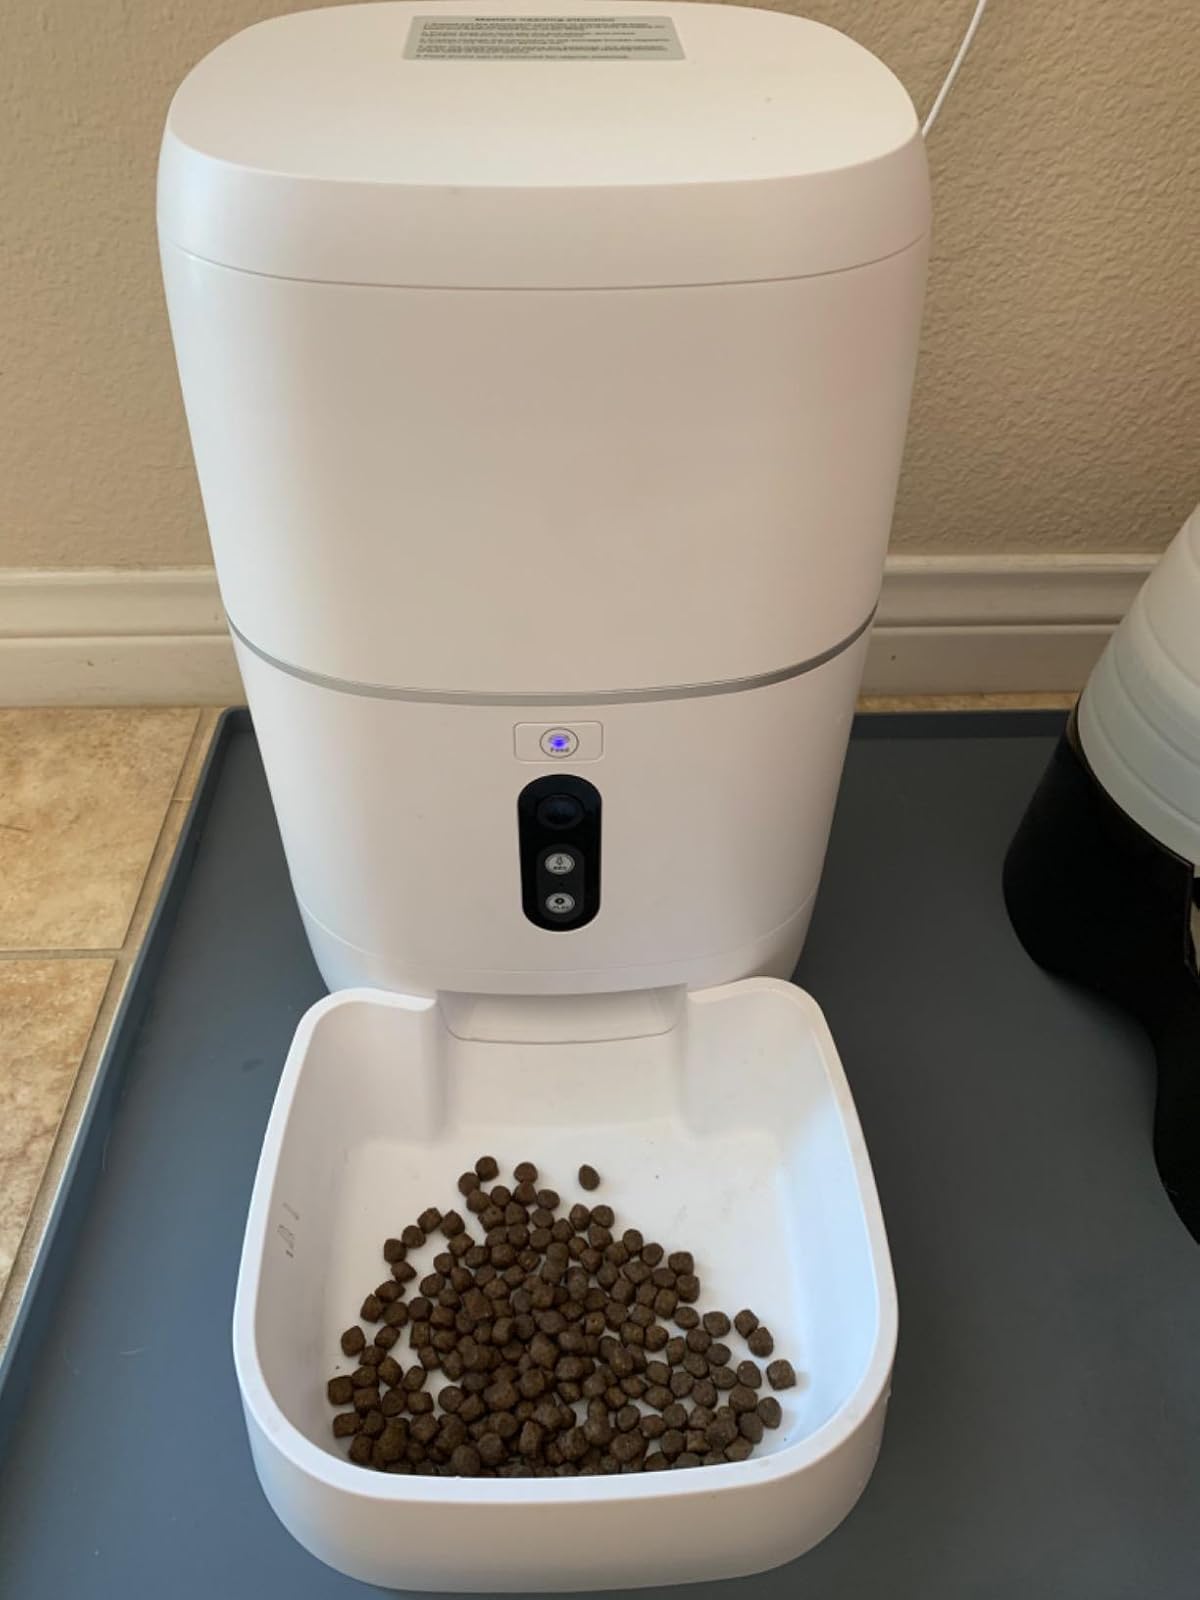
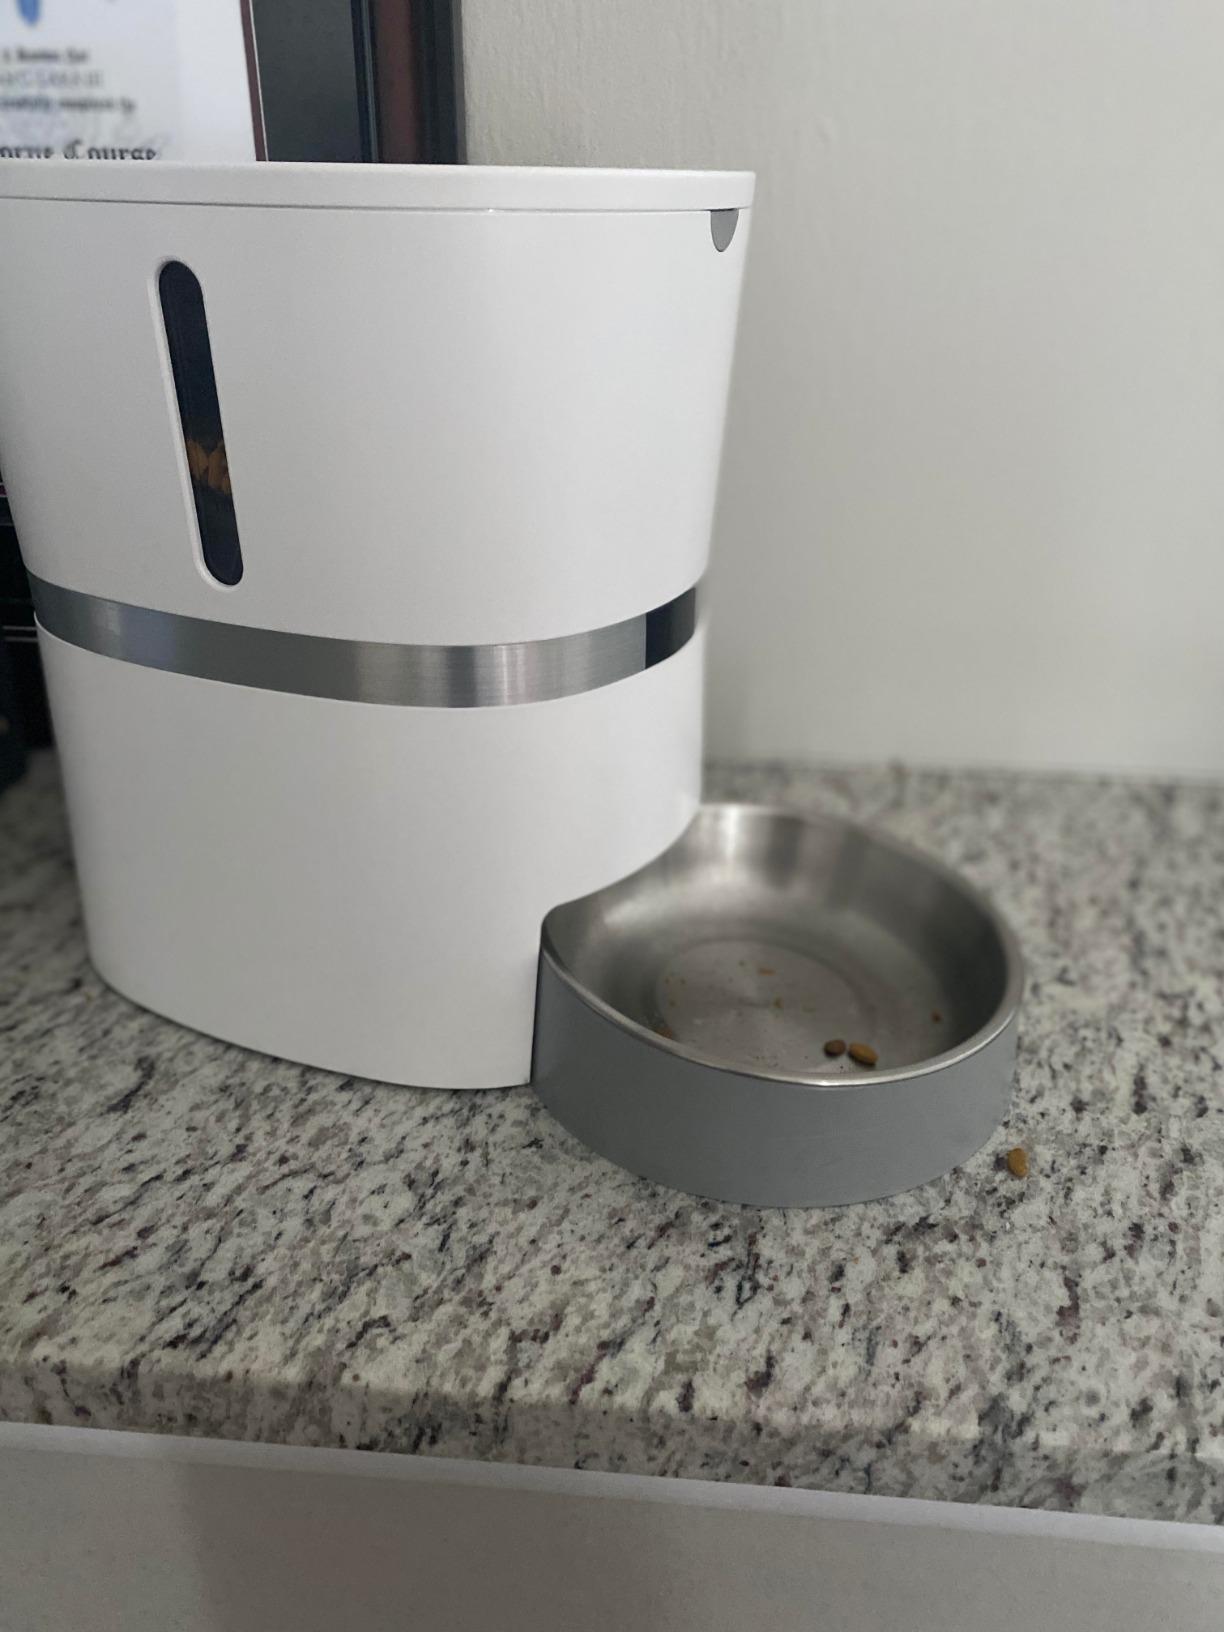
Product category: items_feeder
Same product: no